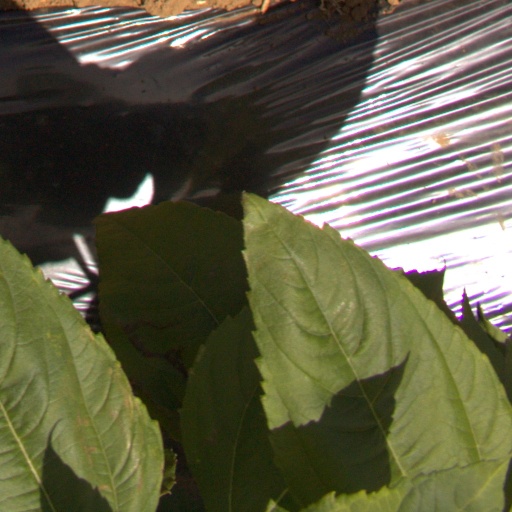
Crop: Jerusalem artichoke